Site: brandenburg
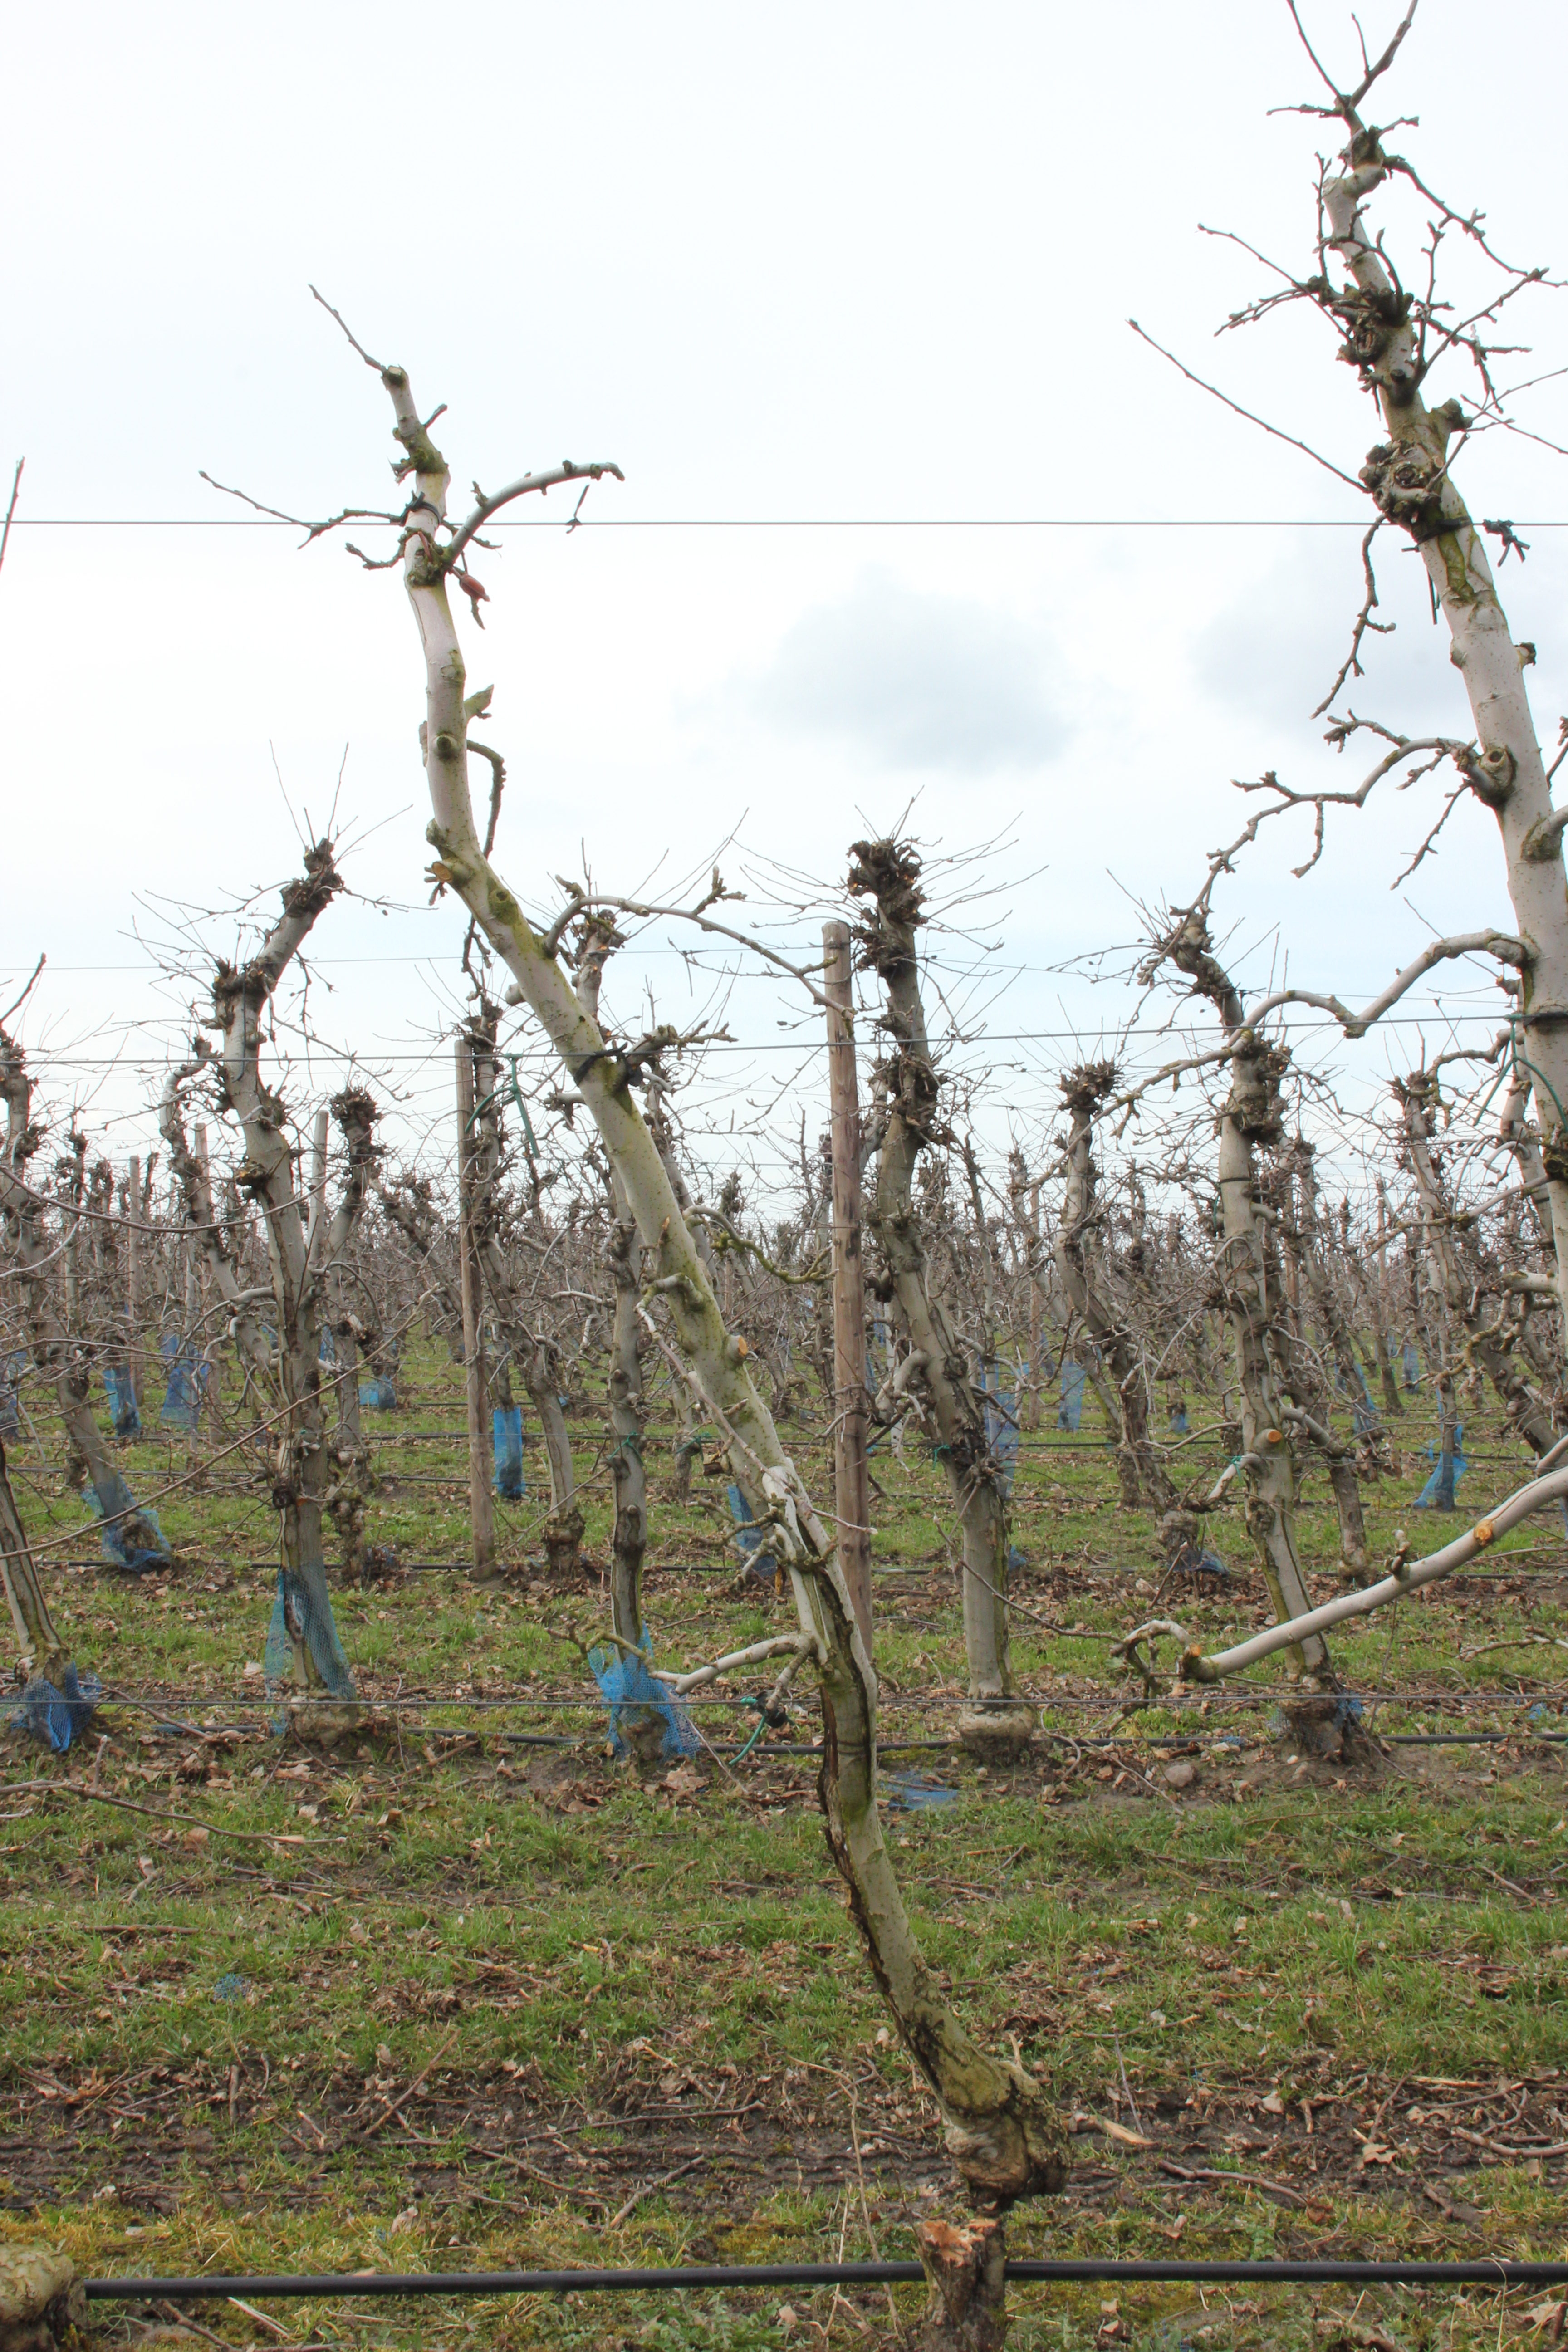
Growth stage (BBCH 01): Bud development